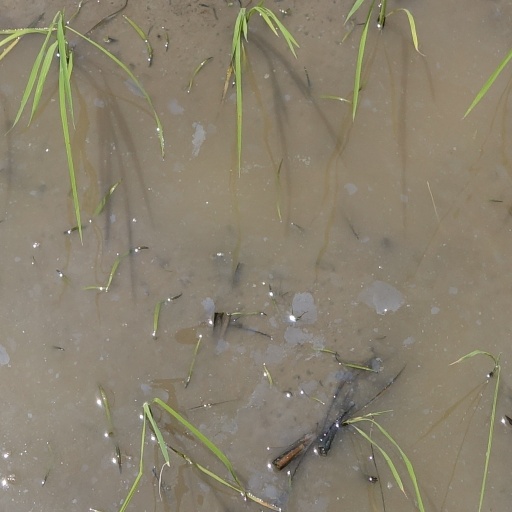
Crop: rice